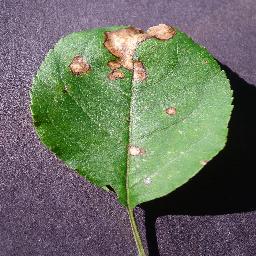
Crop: apple
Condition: black_rot